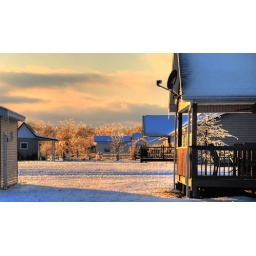
All the shinning on the ground are blades of grass covered with ice. Best viewed in large.